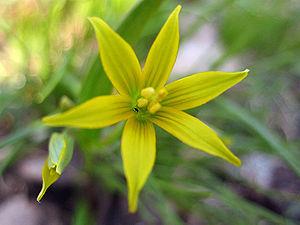
Gagea minima est une espèce de petites plantes à bulbe du genre Gagea et de la famille des Liliacées.
Cette liste de Tracheophyta de Bosnie-Herzégovine, ainsi que d’espèces introduites est un aperçu incomplet d’espèces de mousses, de fougères, de gymnospermes et d’angiospermes citées dans la littérature disponible en langues bosniaque, croate, serbe et serbo-croate. Cet aperçu n’inclue pas des espèces cultivées ni celles occasionnellement introduites.